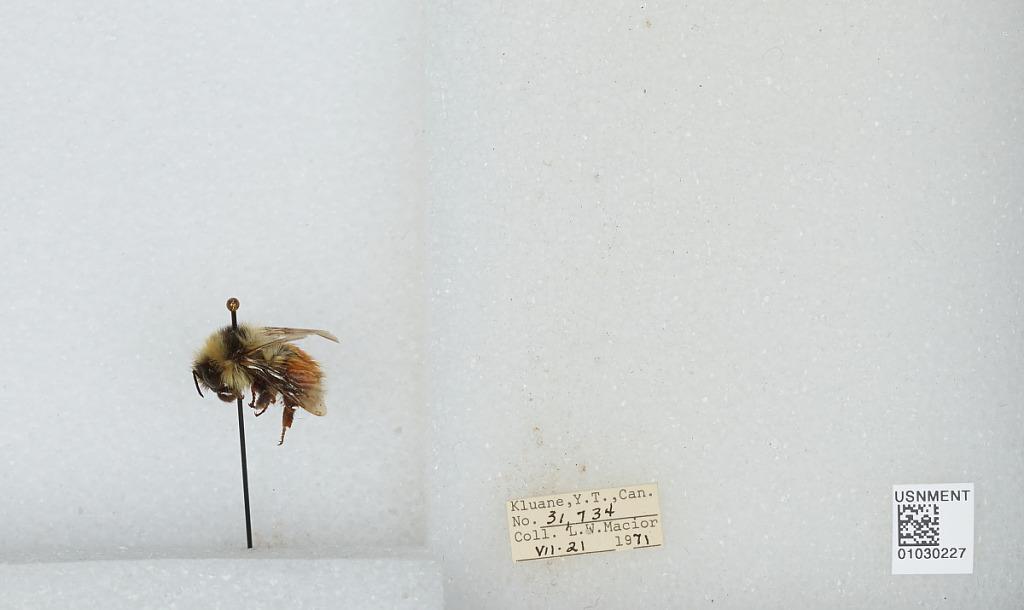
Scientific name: Bombus (Pyrobombus) sylvicola Kirby
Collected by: L. Macior
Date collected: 1971-7-21
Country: Canada
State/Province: Yukon Territory
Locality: Kluane
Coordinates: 60.75, -139.5